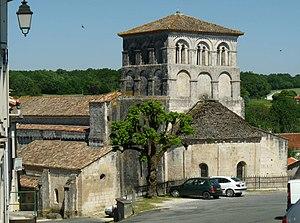
l'église de Dignac, Charente, France
Dignac est une commune du sud-ouest de la France, située dans le département de la Charente.
L'église Saint-Cybard est une église catholique située à Dignac, en France.
Le diocèse d'Angoulême est un diocèse de l'Église catholique de France. Le siège épiscopal est à Angoulême.